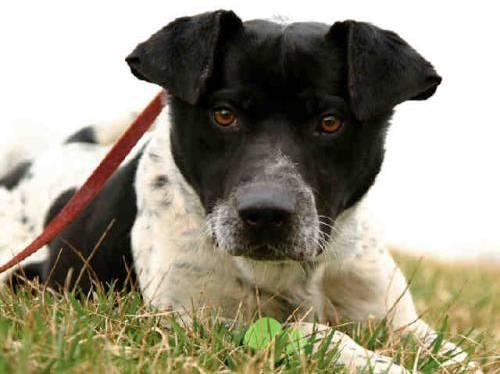
dog